Admir Teli

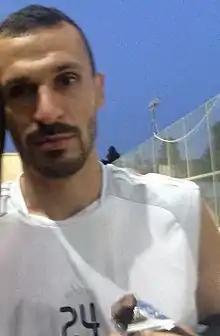
Teli in 2014

Admir Teli (born 2 June 1981) is an Albanian retired professional footballer who played as a defender. He spent most of his career in Albania and Azerbaijan, where he collected more than 400 appearances by representing Vllaznia Shkodër and Qarabağ, winning six major trophies in the process.